History of the horse in Britain

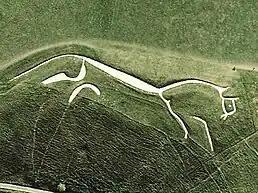
The Bronze Age Uffington White Horse hill figure

During the Devensian glaciation, the northernmost part of the peninsula from which Britain was formed was covered with glacial ice, and the sea level was about lower than it is today. This glacial ice advanced and retreated several times during this period, and much of what is now the North Sea and the English Channel was an expanse of low-lying tundra, which, around 12,000 BC, extended northwards to a point roughly parallel with Aberdeenshire, in eastern Scotland. In 1998, archaeologist B.J. Coles named this low-lying area "Doggerland", in which the River Thames flowed somewhat to the north of its current route, joining the Rhine to flow west to the Atlantic Ocean along the line of what is now the English Channel. Human hunters roamed this land, which, by about 8000 BC, had a varied coastline of lagoons, salt marshes, mudflats, beaches, inland streams, rivers, marshes, and included lakes. It may have been the richest hunting, fowling and fishing ground available to the people of Mesolithic Europe.